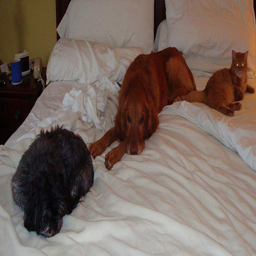
An orange cat, a brown dog and a black dog lay on a white bed.
two dogs and a cat la down on a bed together
Two dogs and a cat sitting laying on a bed.
A large brown dog laying on a bed next to a cat and black dog.
Two dogs and a cat laying in a big bed.